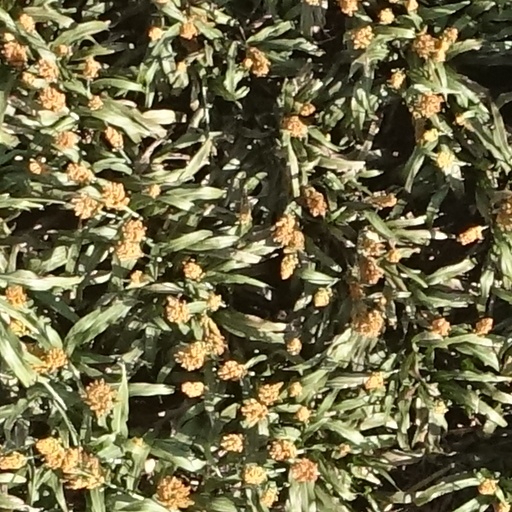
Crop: sorghum